Self-Realization Fellowship Lake Shrine

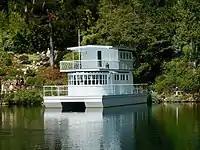
The Mississippi-style houseboat "Adeline" moored in Lake Santa Ynez.

In 1948, McElroy and his wife sold the property to Rene Williams and Joseph M. Gross (an oil company executive) for a reported price exceeding $250,000. Gross and his wife moved into the windmill and made plans to redevelop the site into a resort that included a rambling $2.3 million, 150-room hotel to be constructed around the contour of Lake Santa Ynez. However, one evening Mr. Gross purportedly had a dream reoccur three times, where in the middle of the lake there was a platform adorned with a podium. Here ministers from the "churches of all religions" addressed thousands of attendees with inspirational speeches. When Mr. Gross awoke, he looked up the name "Church of All Religions" in the telephone directory and found the listing for the "Self-Realization Fellowship Church of All Religions" located in Hollywood. Inspired by this coincidence, Gross immediately composed a letter to go out in the next day's mail, which described his dream and included an offer to sell his property.